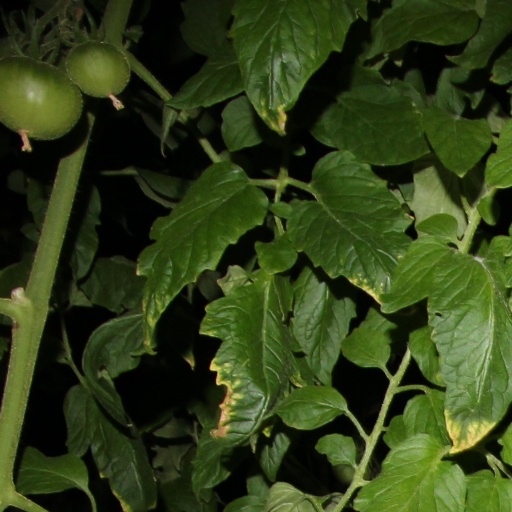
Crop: tomato